Hall of Realms

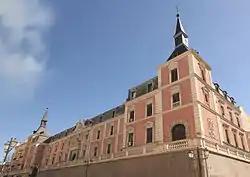
Exterior of the Salón de Reinos

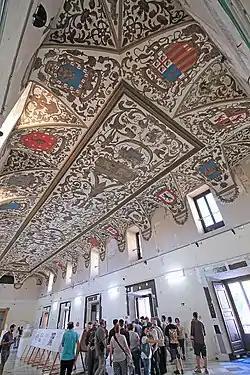
Partial view of the interior

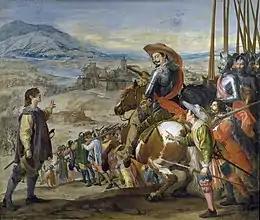
"The Relief of Brisach" by Jusepe Leonardo – one of the battle paintings which originally decorated the Salón de Reinos

The Salón de Reinos (translated as "Hall of the Kingdoms" or "Hall of Realms") or salón grande ("great hall") is a 17th-century building in Madrid, originally a wing of the Buen Retiro Palace. The Salón de Reinos and the Casón del Buen Retiro are the only survivors of the original grand scheme of the palace.